Roberto Benigni

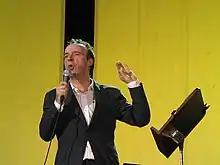
Benigni on the stage of "TuttoDante" in Padua, June 2008

On 15 October 2005, he performed an impromptu striptease on Italy's most watched evening news program, removing his shirt and draping it over the newscaster's shoulders. Prior to removing his shirt, Benigni had already hijacked the opening credits of the news program, jumping behind the newscaster and announcing: "Berlusconi has resigned!" (Benigni was an outspoken critic of media tycoon and then former Prime Minister Silvio Berlusconi.) The previous day, he had led a crowd of thousands in Rome on Friday in protest at the centre-right government's decision to cut state arts funding by 35 per cent.